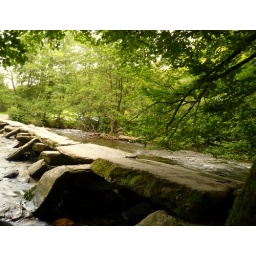
Tarr Steps. This stone bridge was constructed around 5,000 years ago. Some of the stones weigh around five tons each.